Precision Air Flight 494

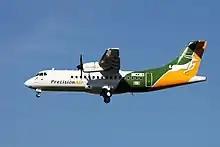
5H-PWF, the aircraft involved, seen at Toulouse–Blagnac Airport in 2010, while still wearing its test registration, F-WWLA.

The aircraft involved in the accident was a 12-year-old ATR 42–500 named "Bukoba," with serial number 819, registered as 5H-PWF. It was delivered to Precision Air in August 2010. The aircraft was powered by two Pratt & Whitney Canada PW127 turboprop engines.